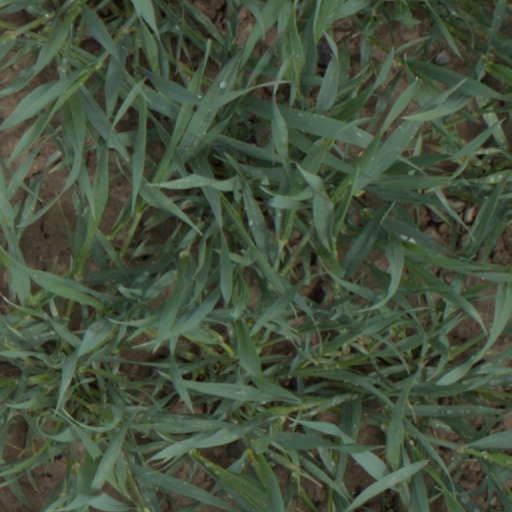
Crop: wheat